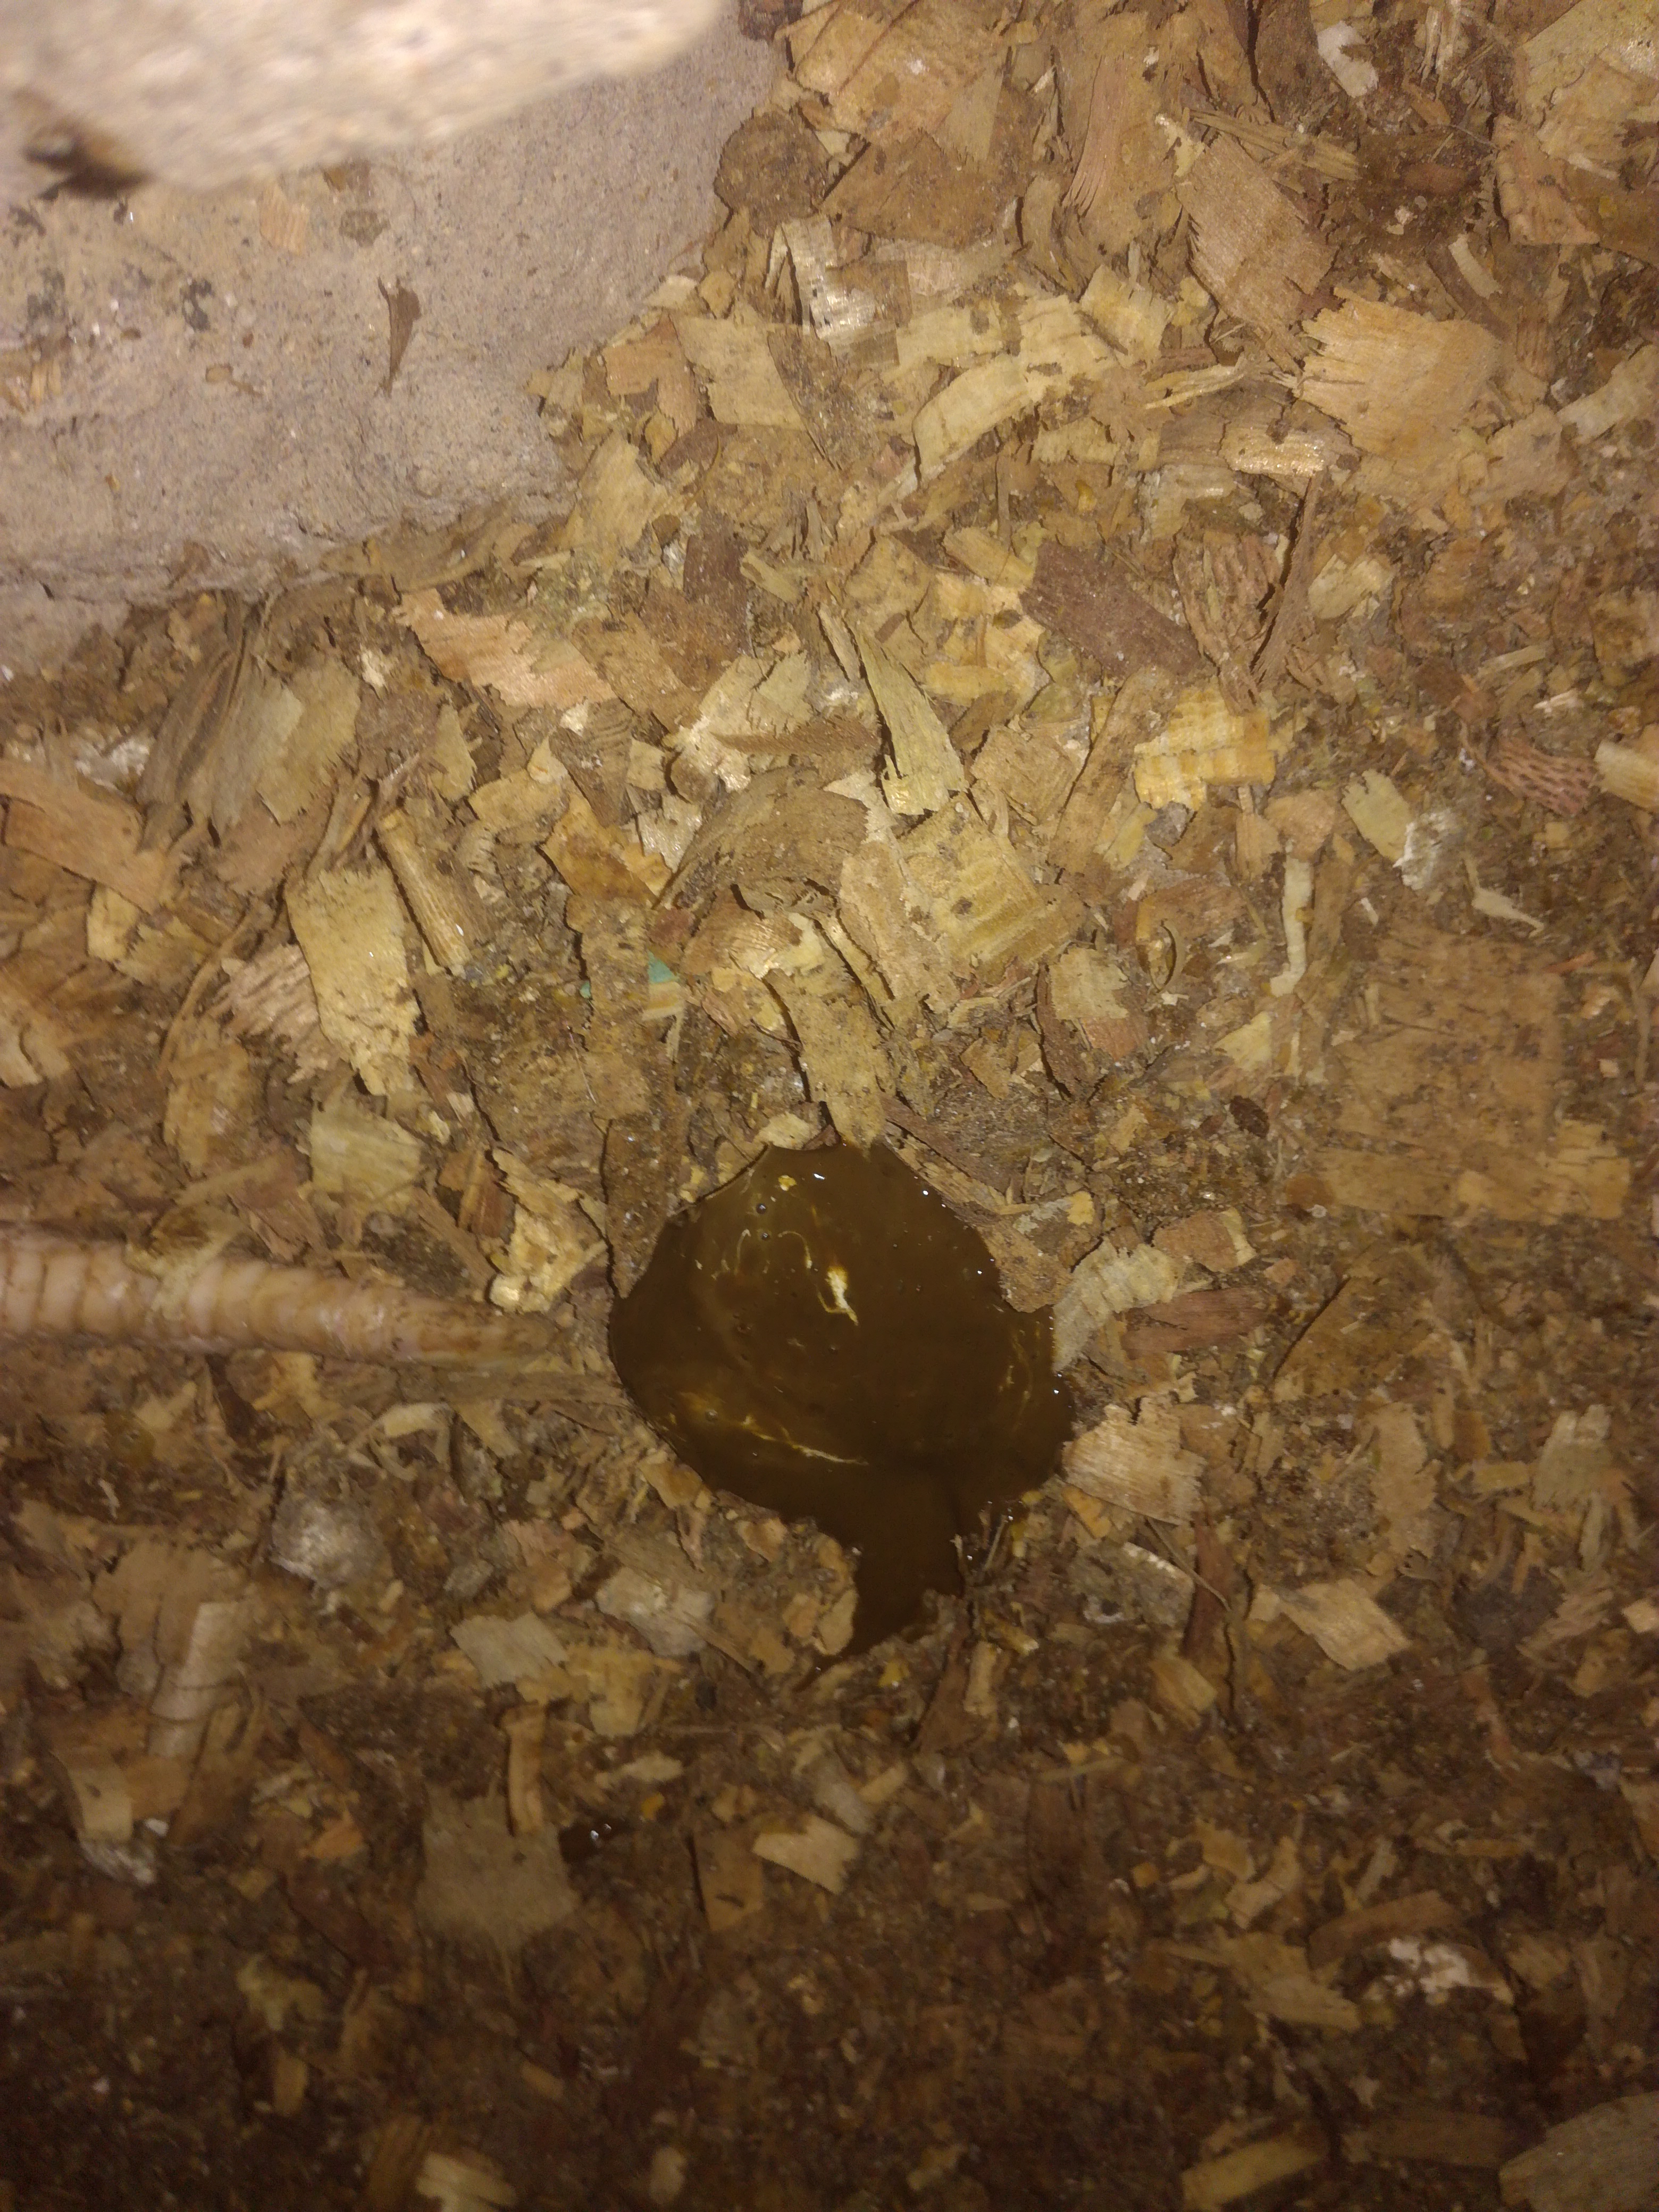
PCR-confirmed diagnosis: Coccidiosis